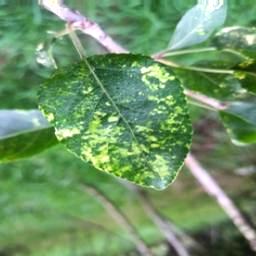
Label: Apple_Mosaic